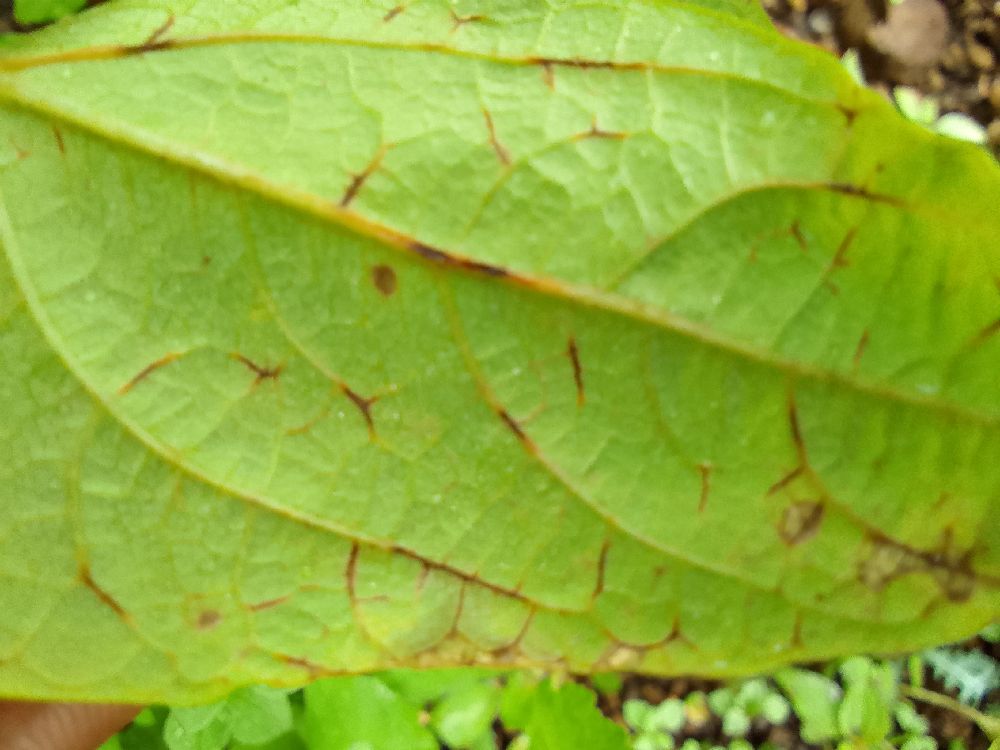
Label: anthracnose